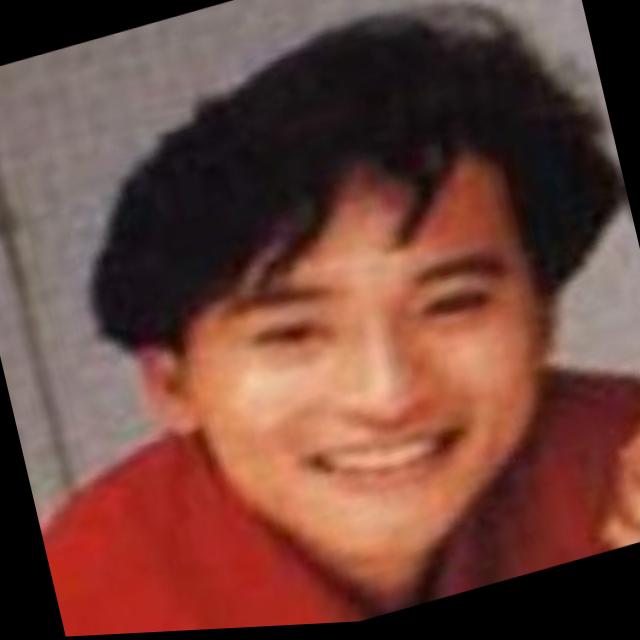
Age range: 13-20